ITV News Channel TV

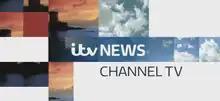

ITV News Channel TV (referred to as ITV News on Channel on air) is a television news service for the Channel Islands broadcast and produced by ITV Channel Television.